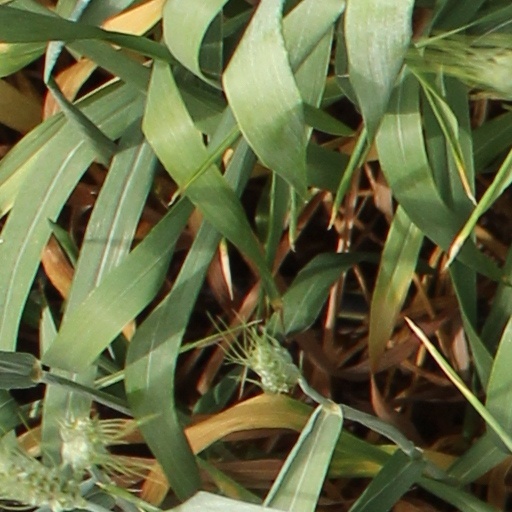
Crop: wheat